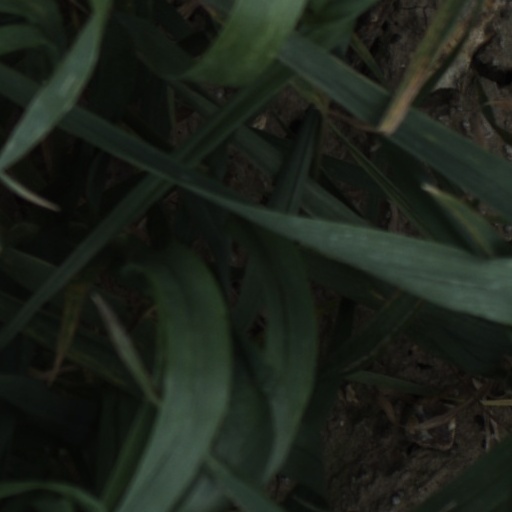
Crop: wheat